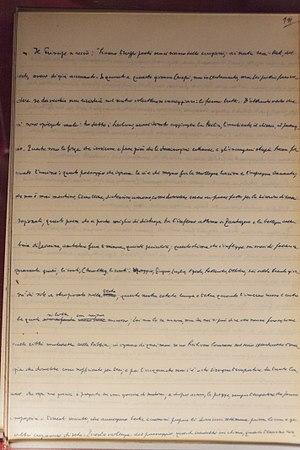
Giuseppe Tomasi, prince de Lampedusa, duc de Palma, baron de Montechiaro et de la Torretta, grand d'Espagne de première classe, est un gentilhomme sicilien et un écrivain italien, auteur du roman Le Guépard.
Le Guépard est l'unique roman de l'écrivain et aristocrate italien Giuseppe Tomasi di Lampedusa, paru en 1958 à titre posthume et récompensé par le prix Strega l'année suivante.